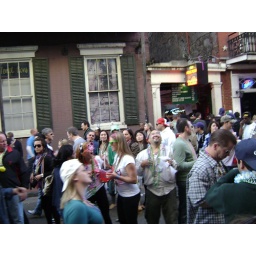
The girls in the purple and green shades were crazy! As was everyone else mind :)